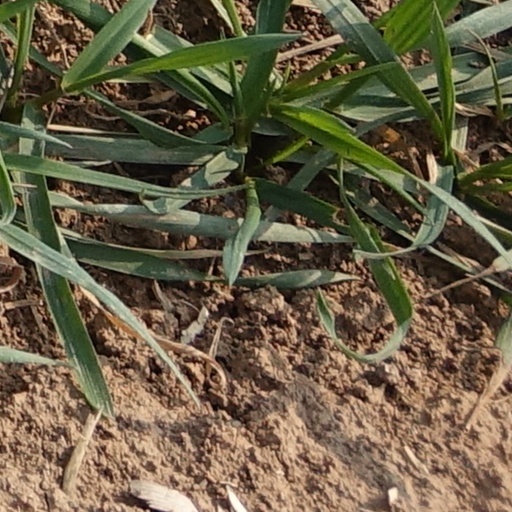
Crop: wheat